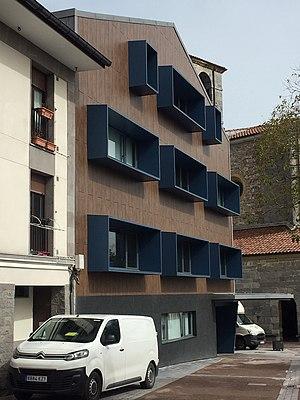
Alkiza est une municipalité rurale du centre du Guipuscoa, au nord-ouest de la région de Tolosaldea, à 27 kilomètres au sud de Saint-Sébastien dans la Communauté Autonome du Pays Basque. En 2016, elle comptait 346 habitants, dont 88,8% étaient bascophones. C'est une municipalité indépendante depuis 1731, auparavant elle dépendait de Tolosa et de Saint-Sébastien.